Kilroot railway station

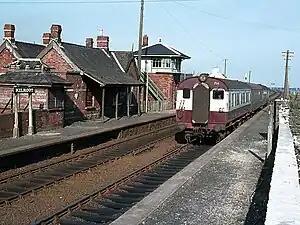
Kilroot station in 1974.

Kilroot was a station located in the village of Kilroot, close to the town of Carrickfergus, in Northern Ireland.